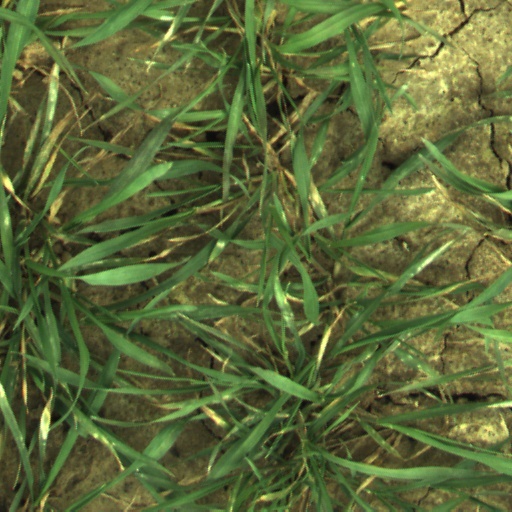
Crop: wheat